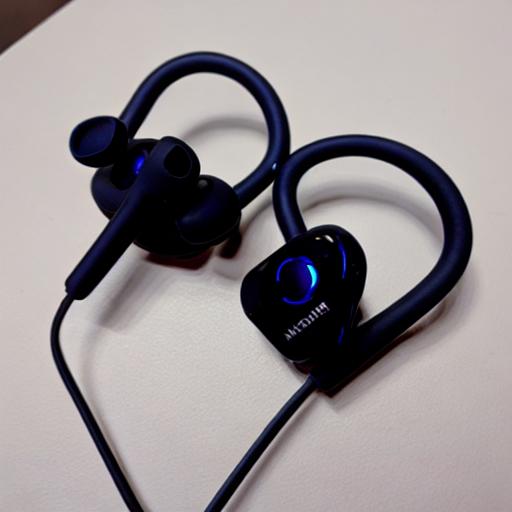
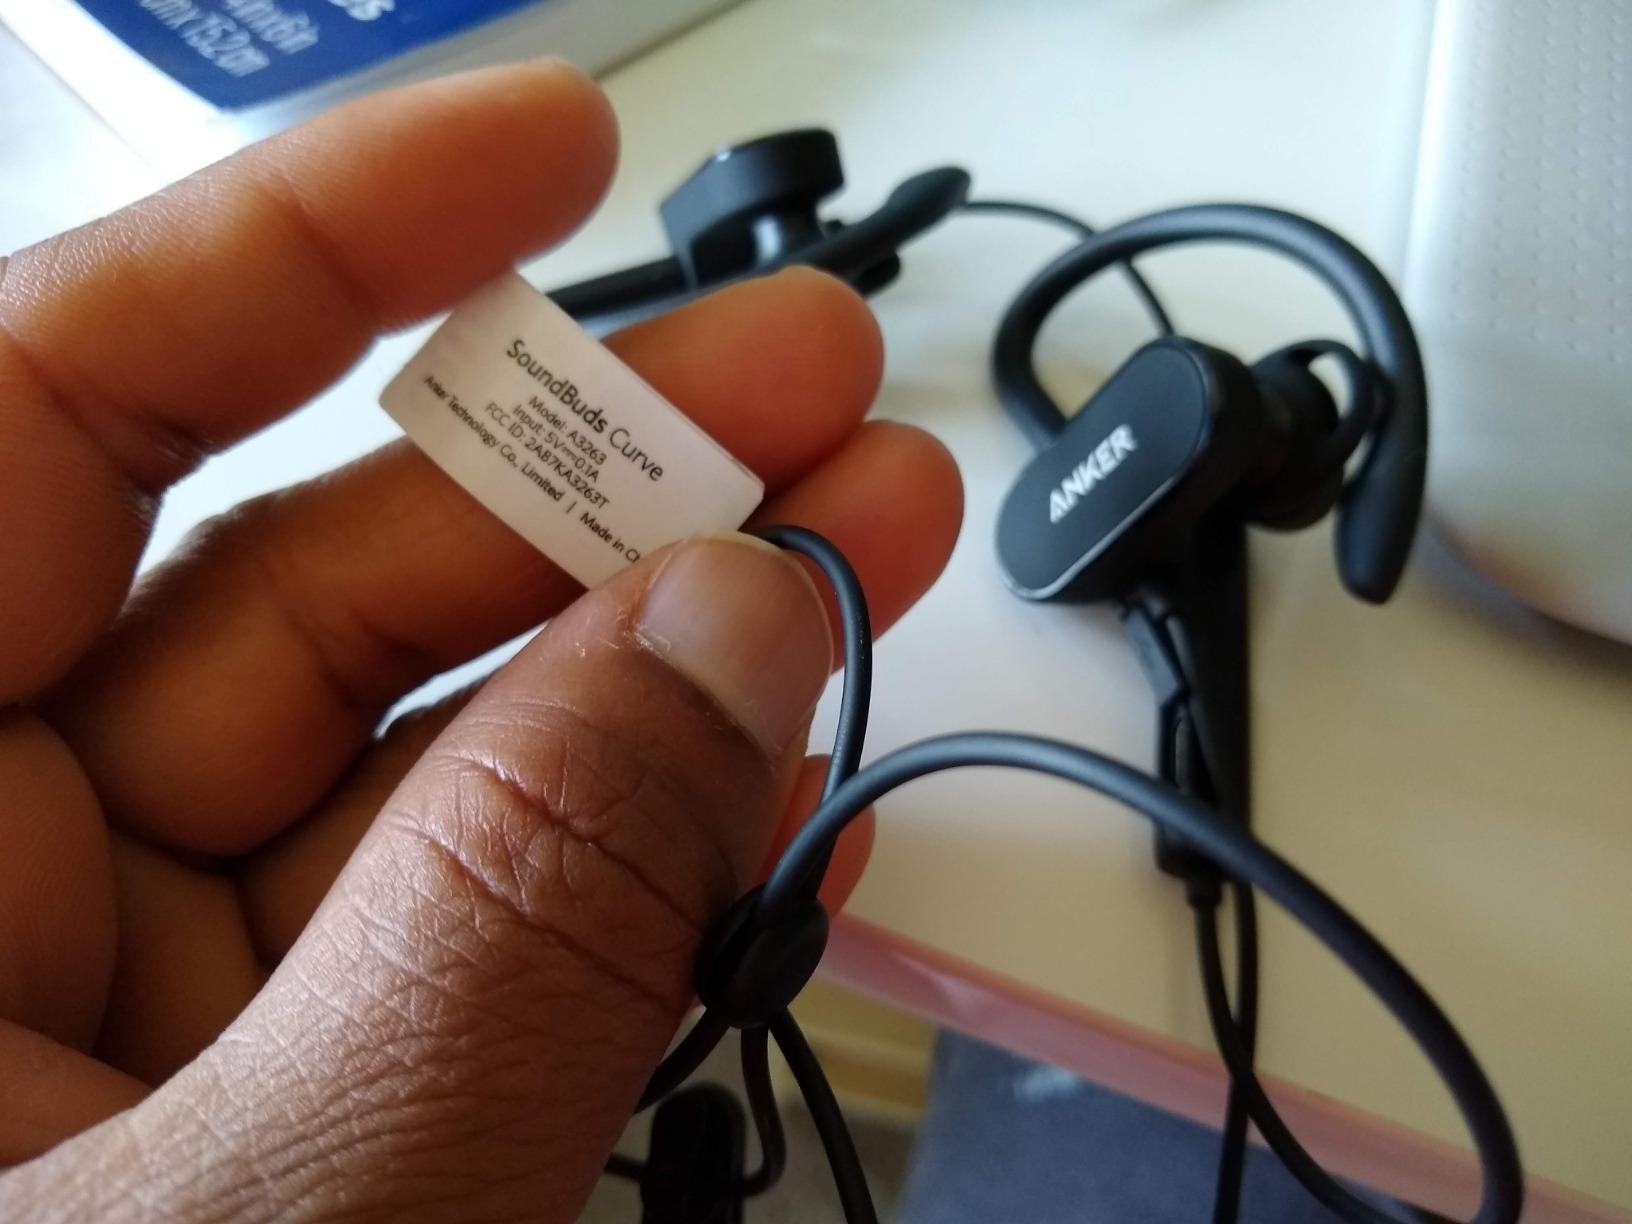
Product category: headphones
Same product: no